Warfarin

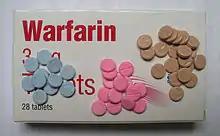
3 mg (blue), 5 mg (pink) and 1 mg (brown) warfarin tablets (UK colours)

Warfarin consists of a racemic mixture of two active enantiomers—"R"- and "S"- forms—each of which is cleared by different pathways. S-warfarin is two to five times more potent than the R-isomer in producing an anticoagulant response. Both the enantiomers of warfarin undergo CYP-mediated metabolism by many different CYPs to form 3',4',6,7,8 and 10-hydroxy warfarin metabolites, major being 7-OH warfarin formed from S-warfarin by CYP2C9 and 10-OH warfarin from R-warfarin by CYP3A4.